Kantonsschule Rämibühl

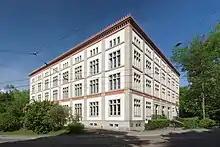
This former Rämibühl school building was erected 1842 by Gustav Albert Wegmann. It was inspired by Bauakademie.

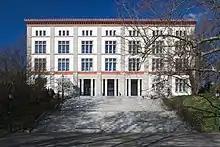
View from below

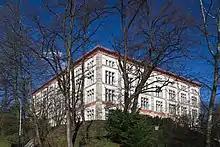
View from Kantonsschulstrasse

The Kantonsschule Rämibühl at the Rämistrasse in Zurich, founded in 1832 as "Kantonsschule Zürich" consists of four "Kantonsschulen" ("Sekundarstufe I&II") with different curricular profiles. The four schools, which are attended by more than 2000 students in total, are the "Literargymnasium", the "Realgymnasium", the "Mathematisch-Naturwissenschaftliches Gymnasium" and the "Kunst- und Sportgymnasium Rämibühl".